Thomas Beacham (footballer)

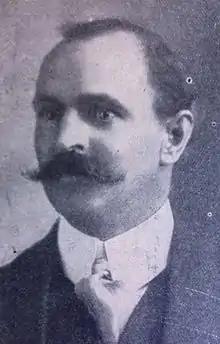

Thomas Beacham (12 August 1878 – 1 September 1947) was an Australian rules footballer who played for the Fitzroy Football Club and also umpired during the early years of the Victorian Football League (VFL). He went by the alias Tammy Beauchamp during much of his football career.